Pinchas Menachem Justman

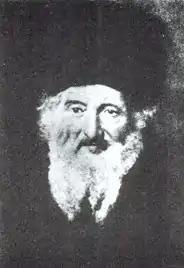
Portrait of Rabbi Pinchas Menachem Justman, The Piltzer Rebbe.

Pinchas Menachem (Elazar) Justman (1848–1920) The Piltzer Rebbe, also known by the title of his main work, the Siftei Tzadik was a Hasidic Rabbi who after the passing of his brother-in-law Rabbi Yehudah Aryeh Leib Alter, became a Rebbe for some Gerrer Hasidim, in Pilica, Poland.